Civil Aviation Administration Denmark

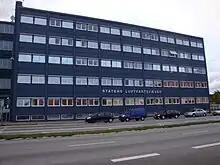
Civil Aviation Administration Denmark building in Copenhagen, Denmark

Civil Aviation Administration Denmark (CAA-DK). (SLV) was the Danish government agency that oversaw all civil aviation in Denmark, including the autonomous areas of Greenland and the Faroe Islands.